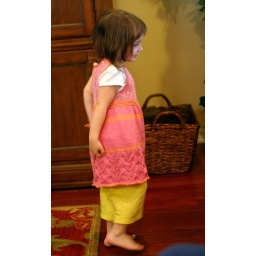
Maddie in vine flower dress